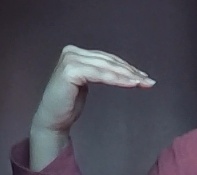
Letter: haa